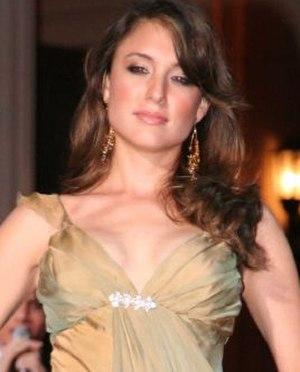
Miss Univers 2003, est la 52ᵉ édition du concours de Miss Univers, a eu lieu le 3 juin 2003, au Figali Convention Center, à Panama City, Panama.